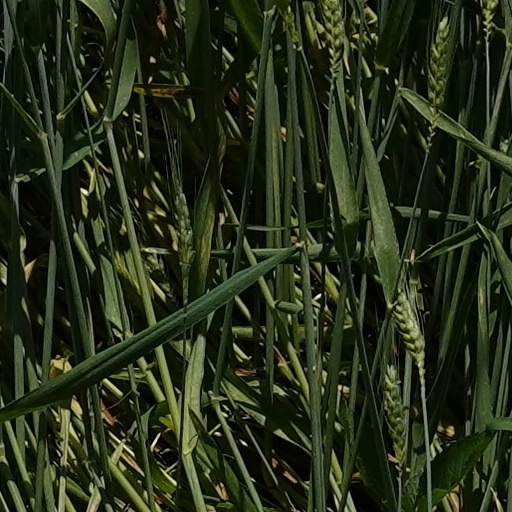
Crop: wheat